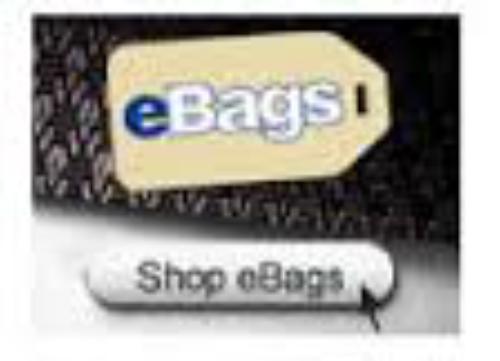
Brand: eBags
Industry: Clothes